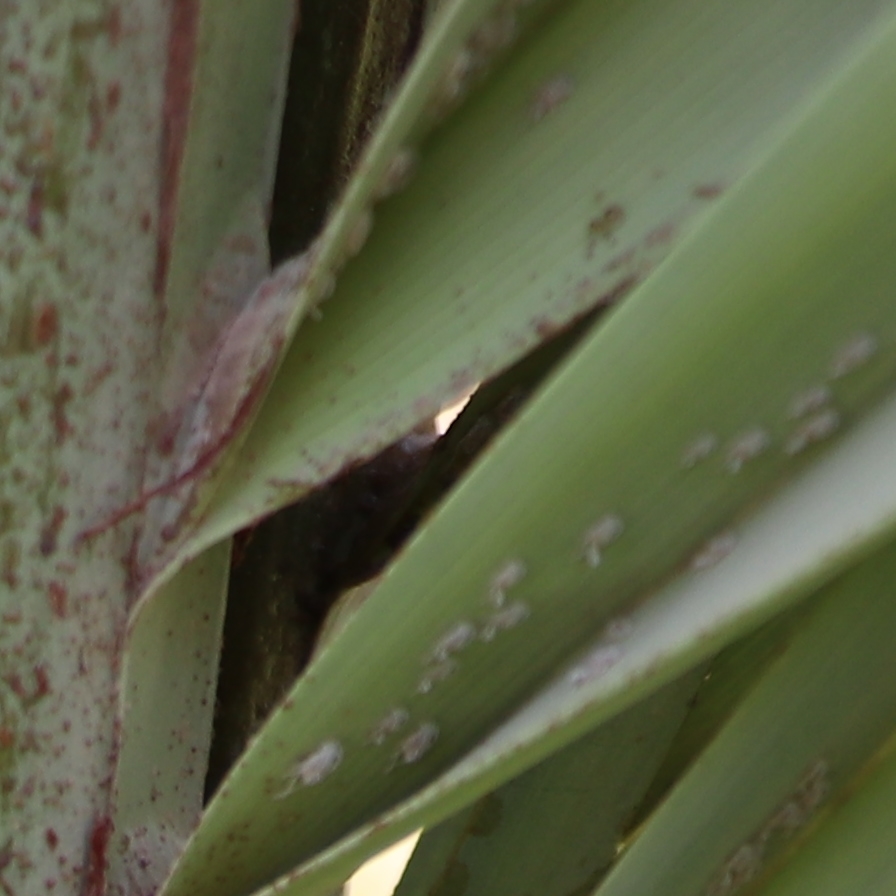
Label: Dubas